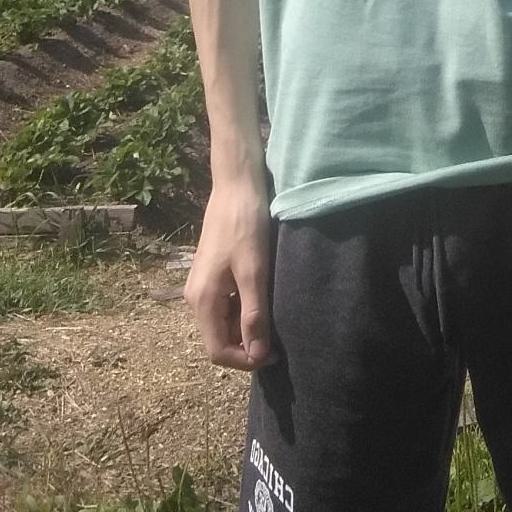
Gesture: no_gesture